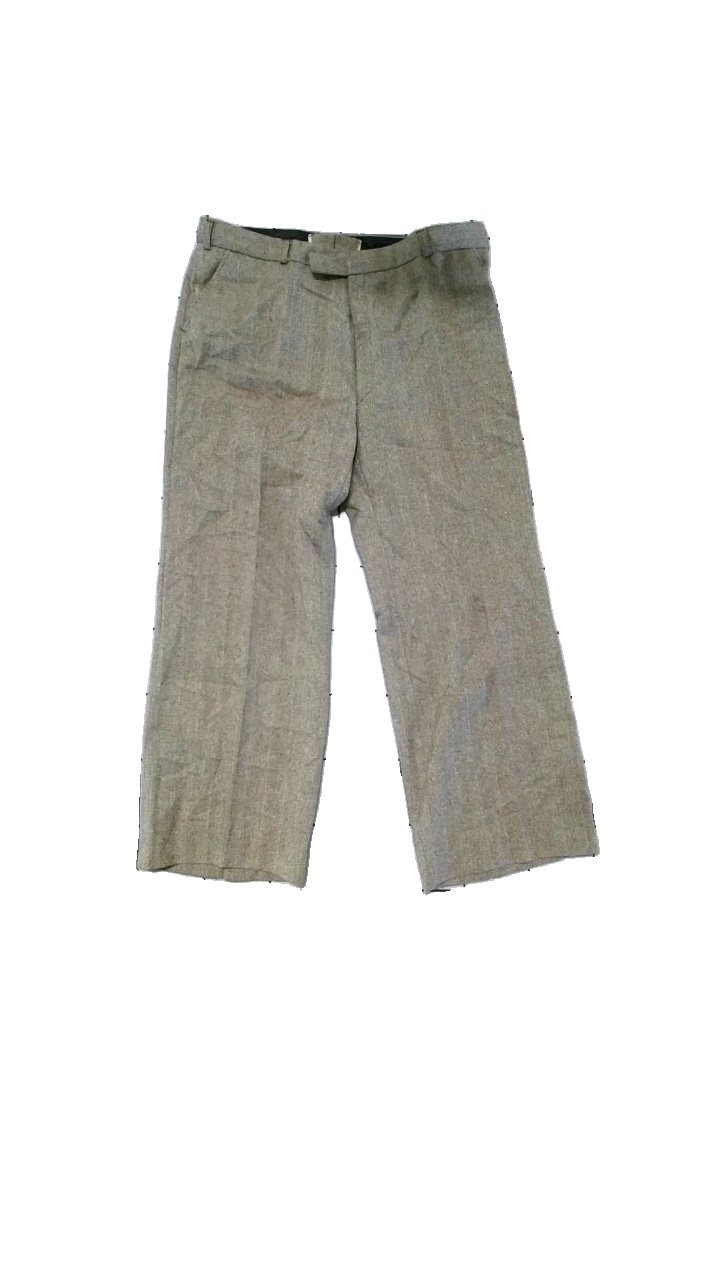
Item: Trousers (Ladies)
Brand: Missing
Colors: Brown
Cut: Regular
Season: All
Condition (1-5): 4
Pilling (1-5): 4
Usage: Reuse
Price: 50-100